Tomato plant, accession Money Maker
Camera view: horizontal (90 deg, fisheye); turntable rotation: 180 degrees
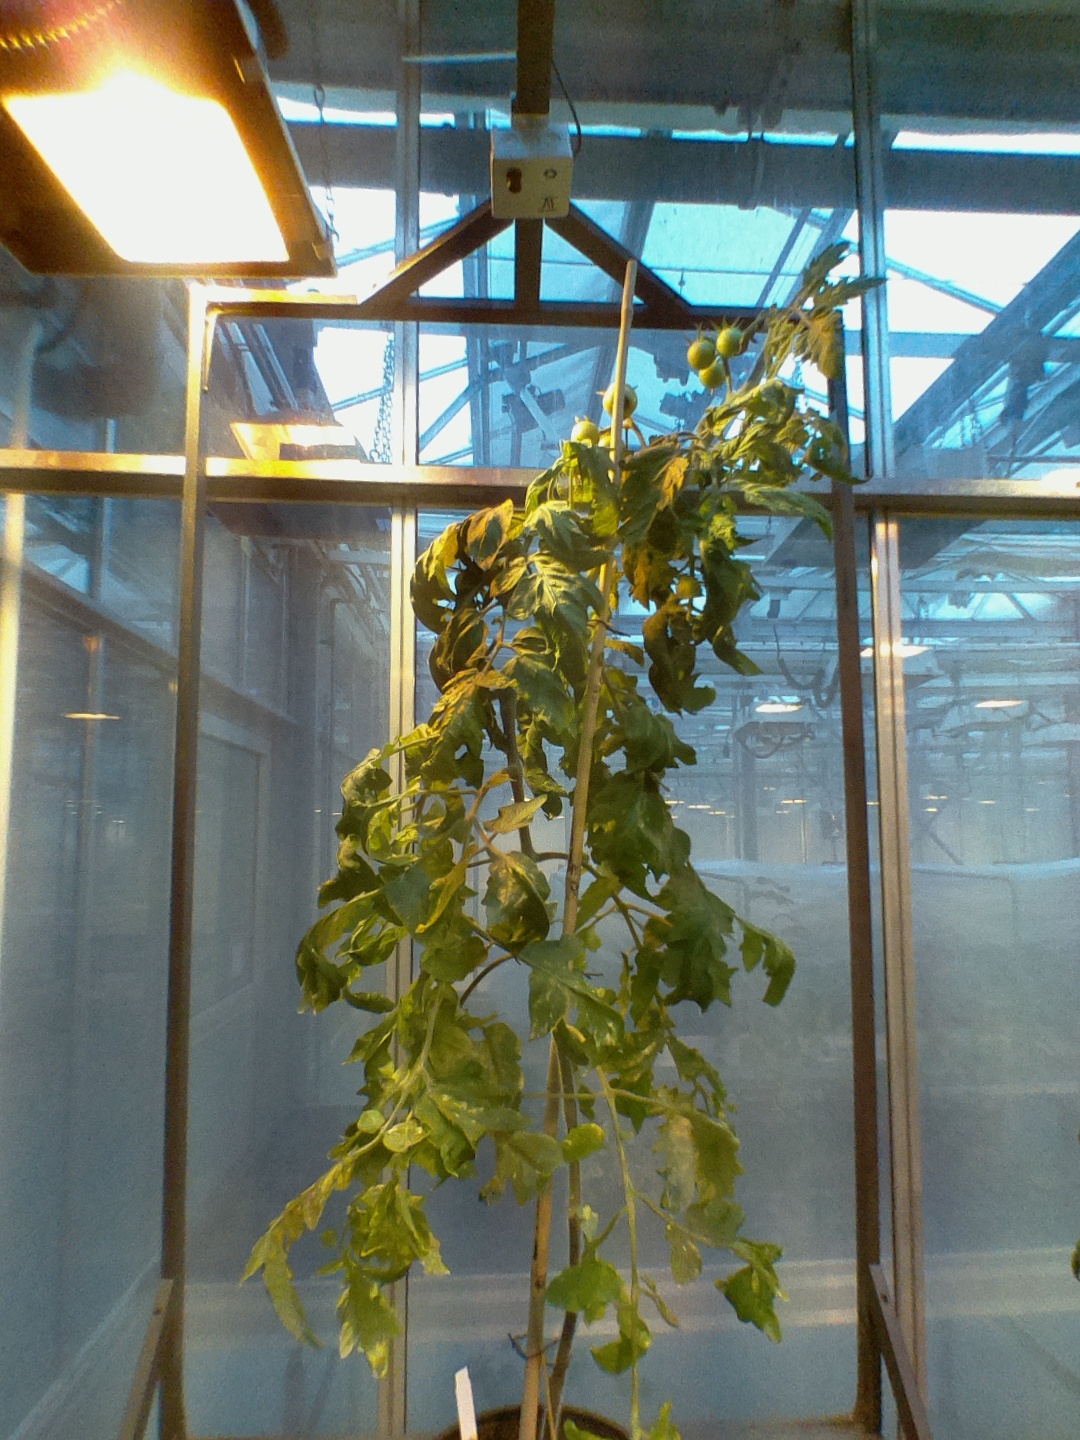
BBCH growth stage 74: 40%-50% of final fruit size